USC Marshall School of Business

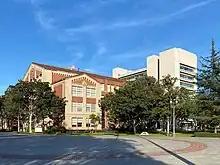
Bridge and Hoffman Hall of the Marshall School of Business

Bridge Hall (built in 1928) housed all undergraduate offices for the Marshall School of Business until the opening of Jill & Frank Fertitta Hall in the fall of 2016. Fertitta Hall, a 104,000-square-foot, five-story building, was built expressly for Marshall's undergraduate community. It houses USC Marshall's Undergraduate student services, admissions and advisors' offices. The Office of the Dean, staff offices and a few classrooms continue to be housed at Bridge Hall.